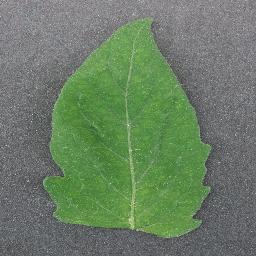
Label: Tomato___healthy